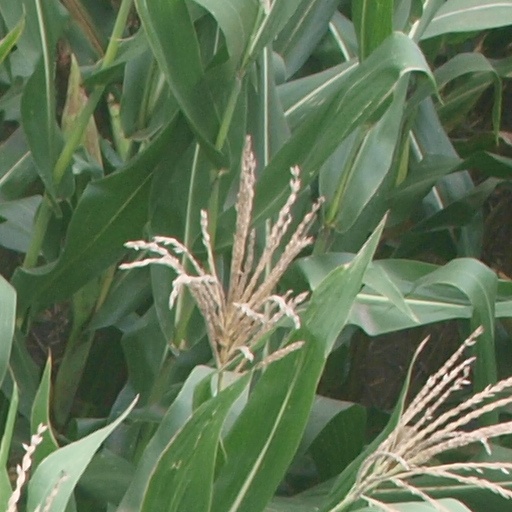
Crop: maize; corn